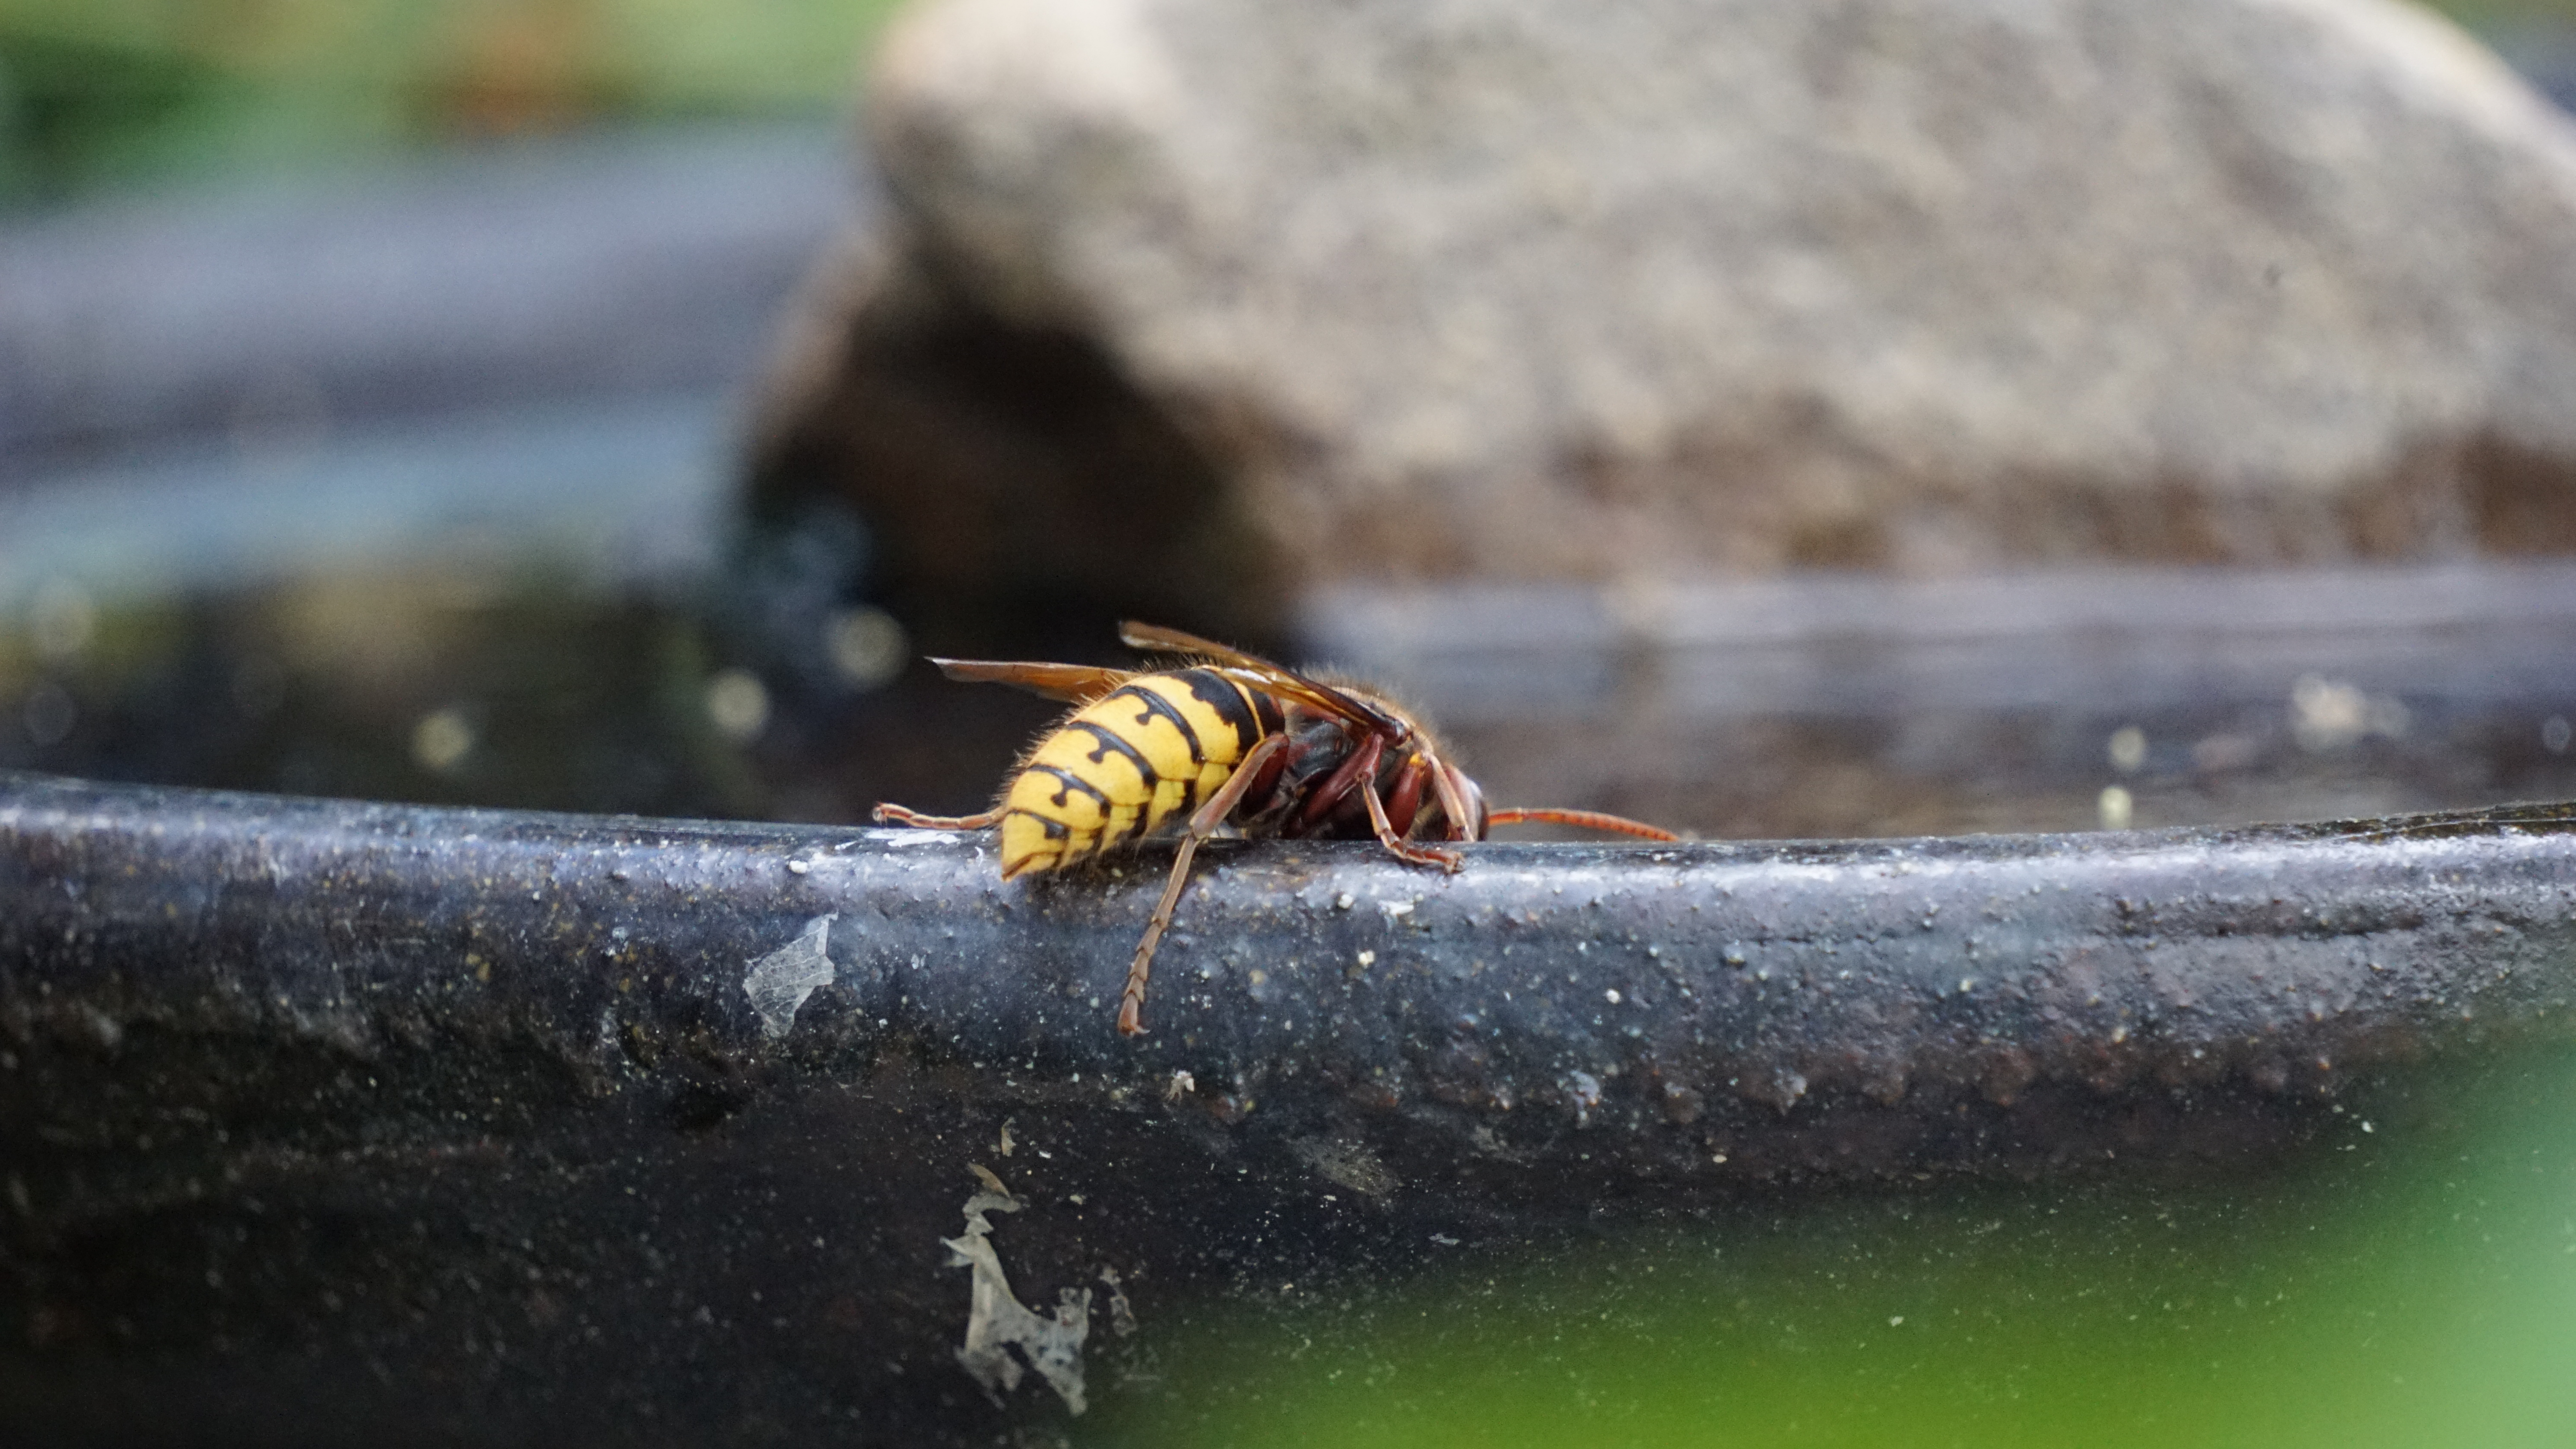
wasp, hornet, moth, water, heat, wave, insect, pest, invertebrate, membrane winged insect, wildlife, organism, macro photography, honeybee, photography, arthropod, plant stem, bee, net winged insects